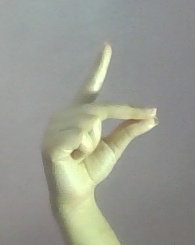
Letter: ta